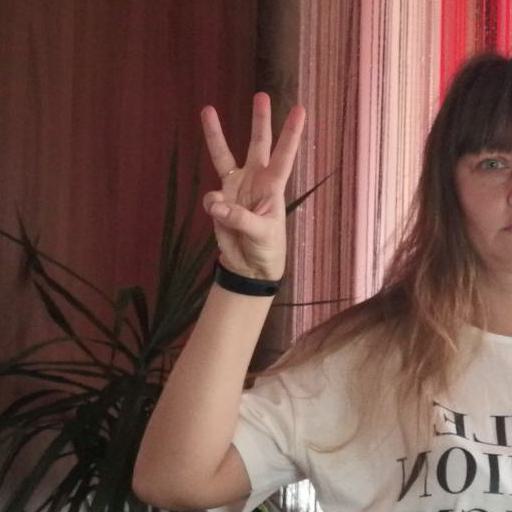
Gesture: three